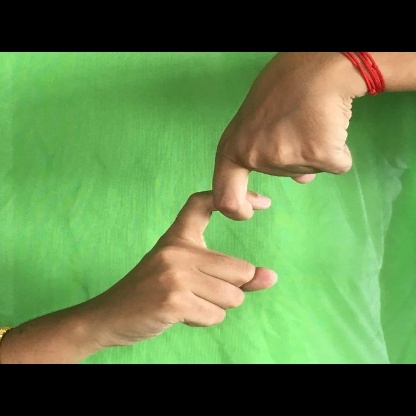
Mudra: Pasha